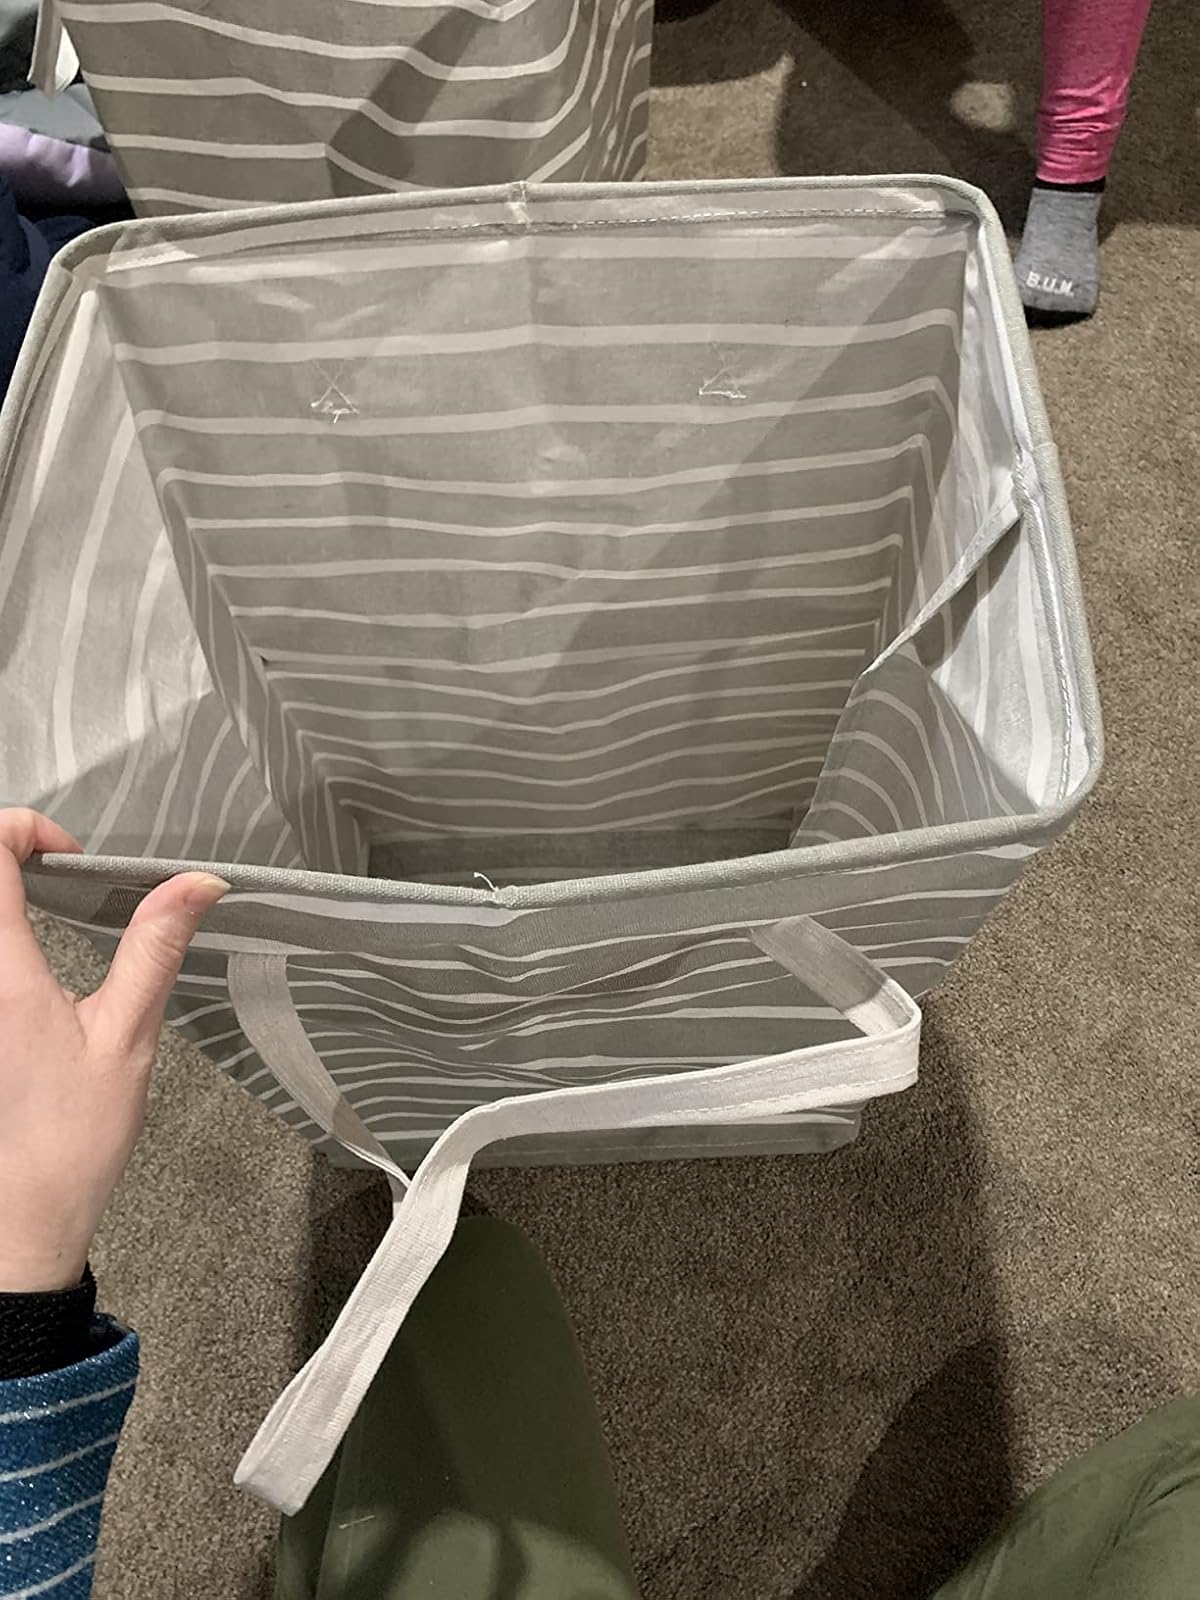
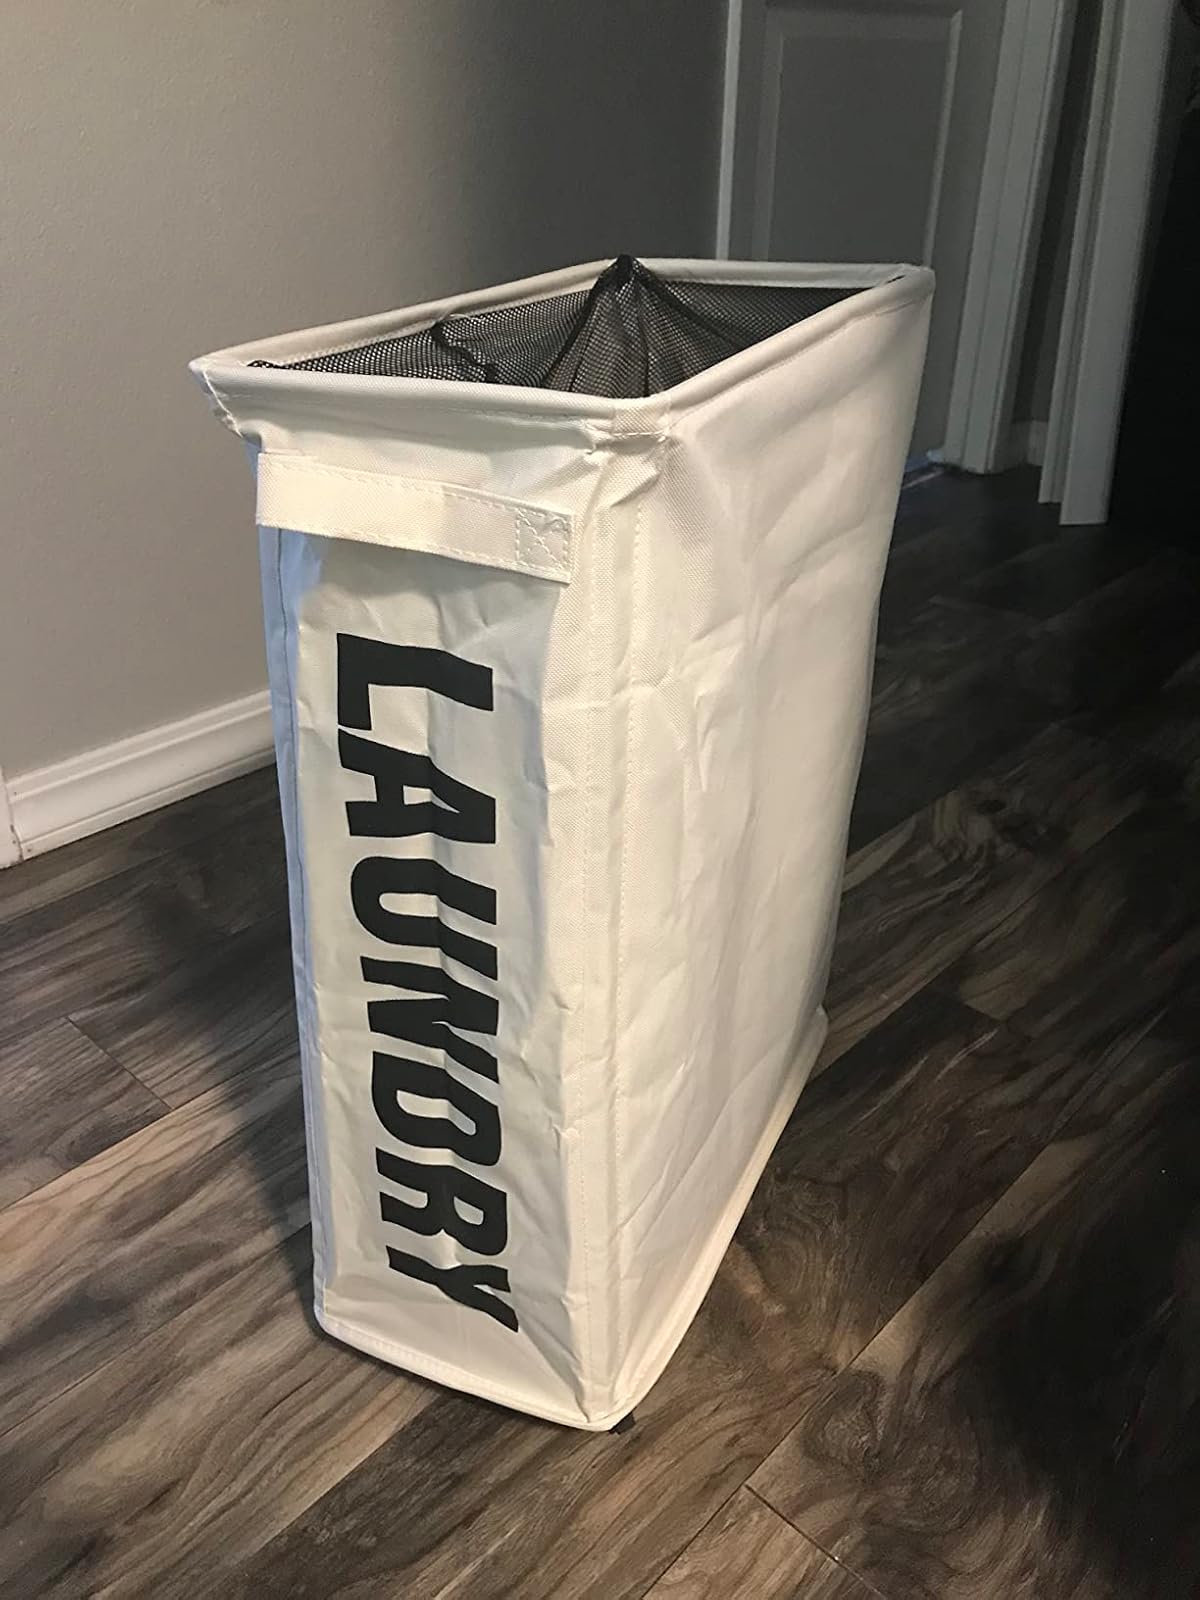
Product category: items_hamper
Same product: no